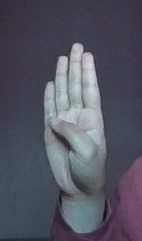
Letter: kaaf